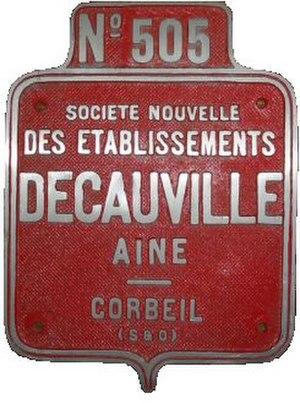
Plaque constructeur de locomotive Decauville. Cliché Fabien HALLIER, mars 2005
Paul Decauville est un ingénieur, industriel et homme politique français, né le 7 juin 1846 à Évry-Petit-Bourg, aujourd'hui Évry, et mort le 29 juin 1922 à Neuilly-sur-Seine. Il fut également maire d'Évry-Petit Bourg et sénateur de Seine-et-Oise.
La société Decauville, créée en 1875, est un ancien constructeur français de matériel ferroviaire et de manutention, de cycles et d'automobiles.